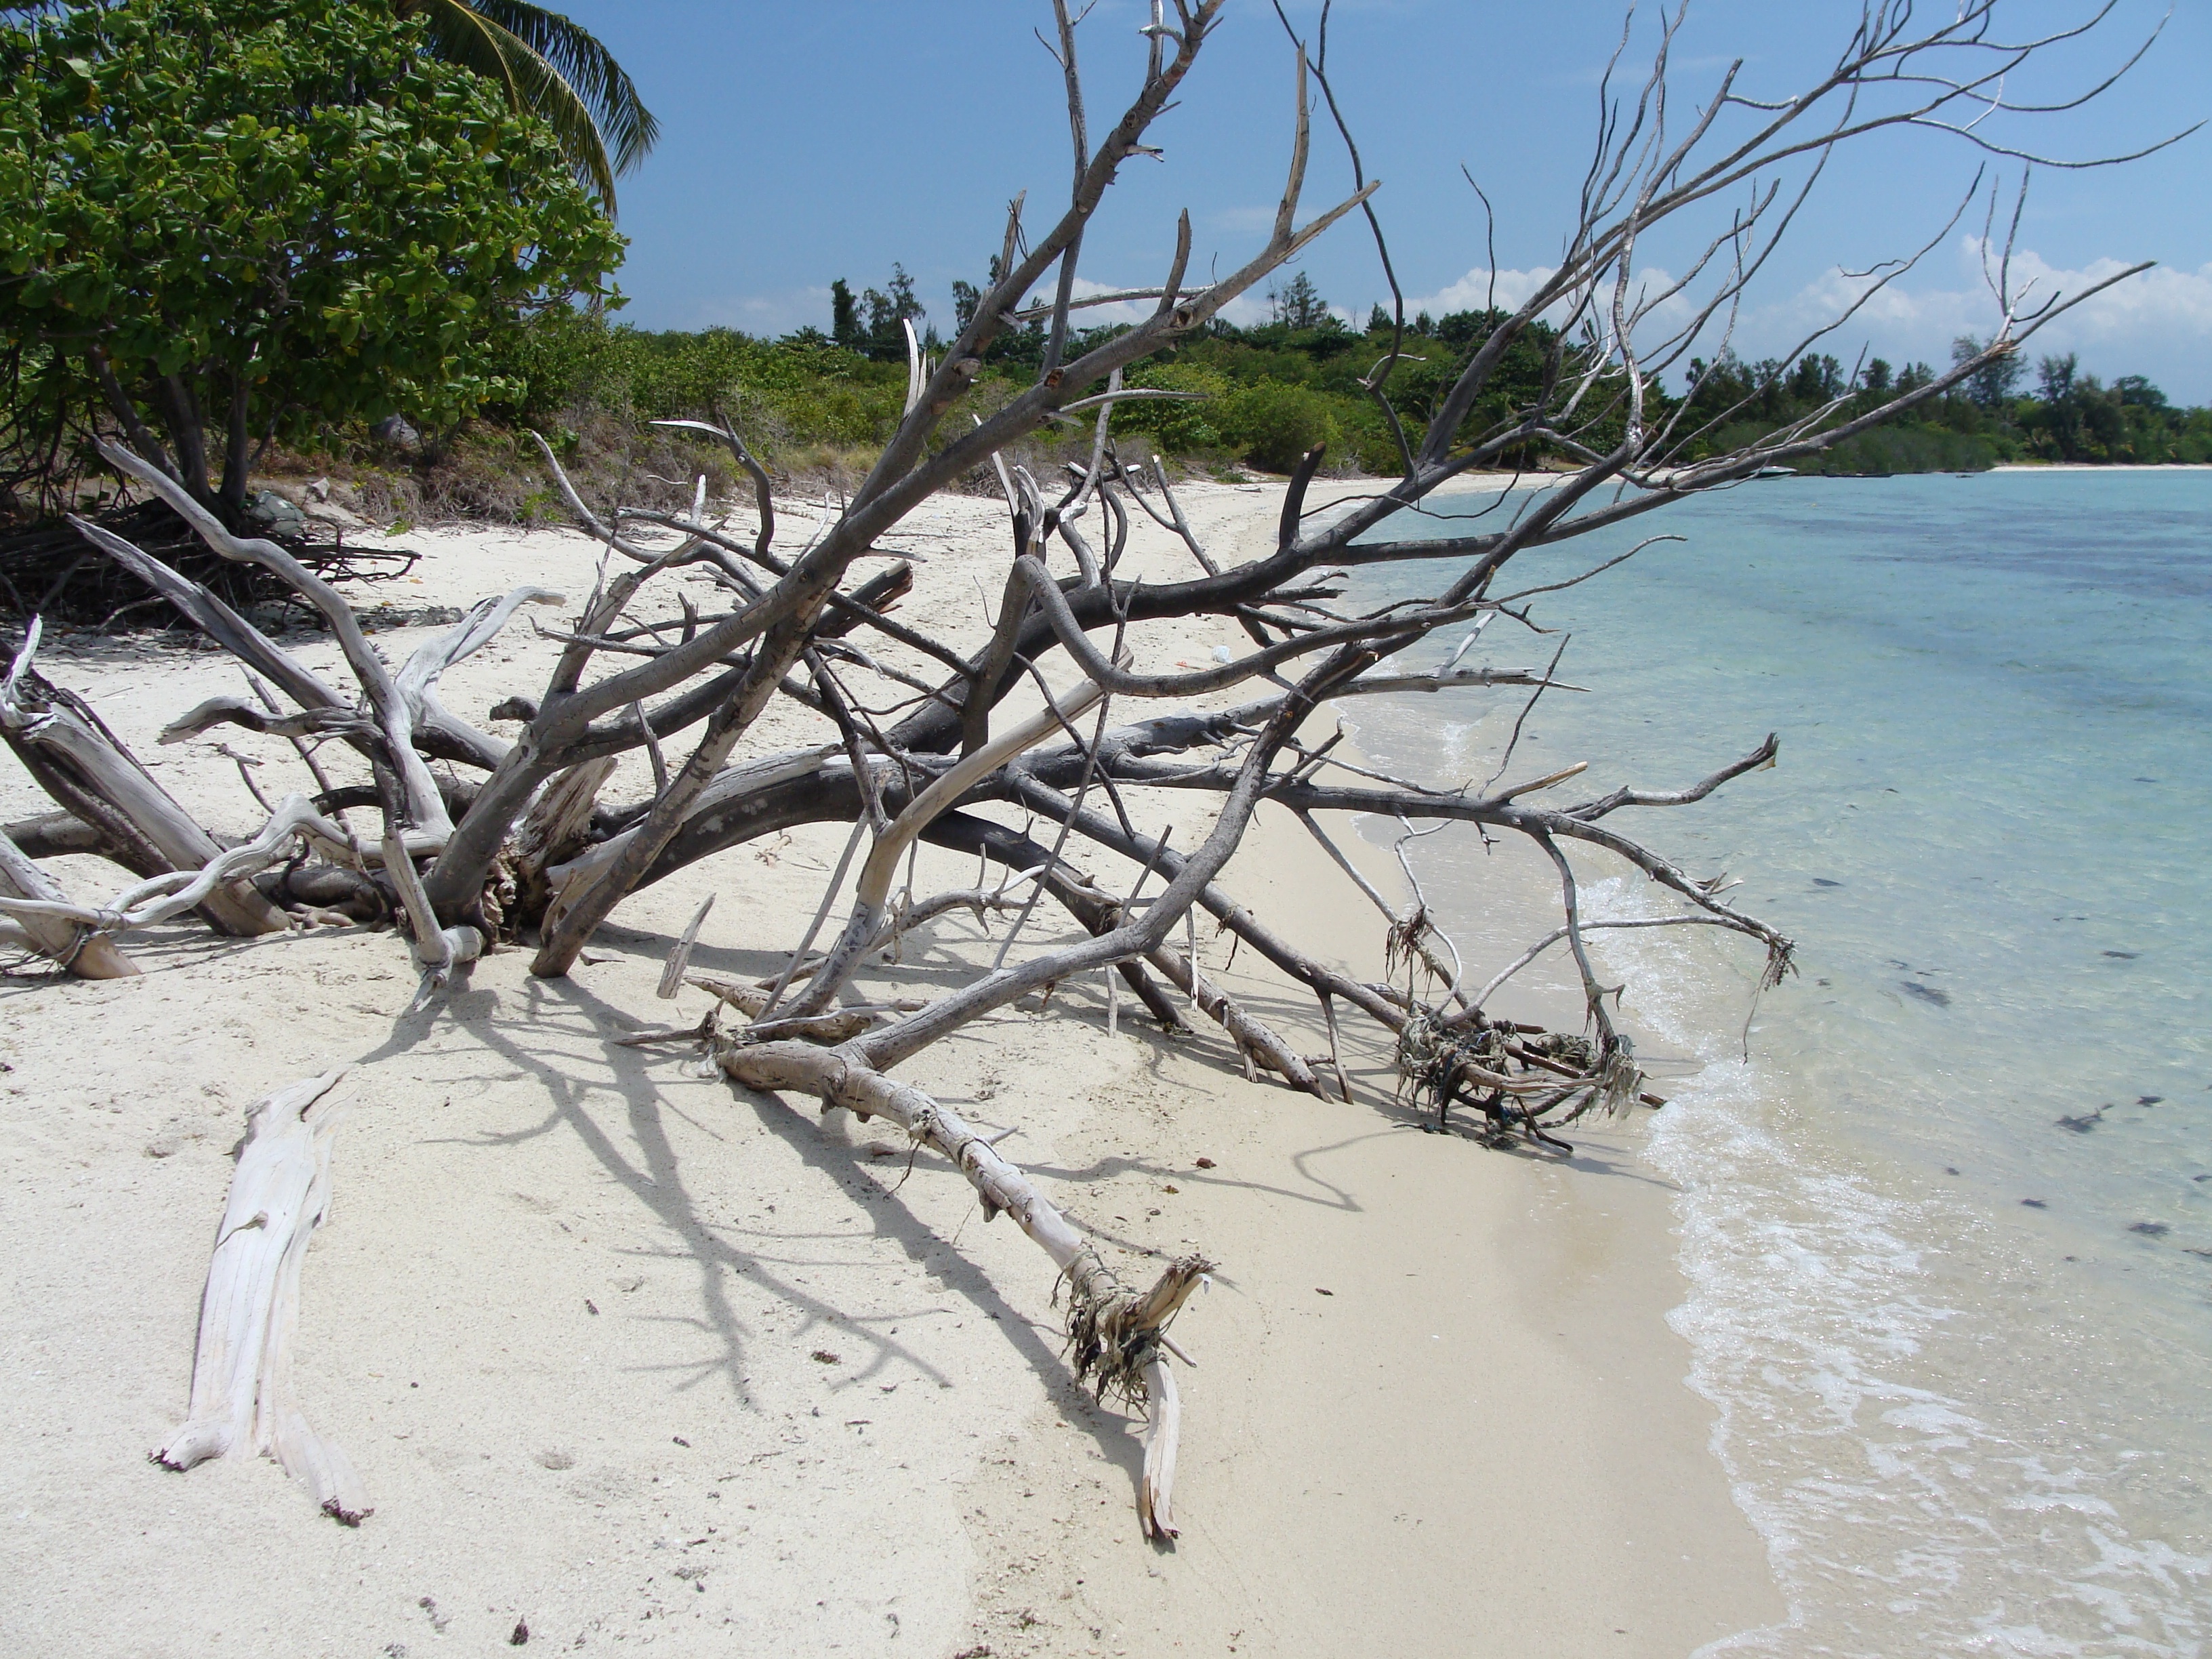
beach, sea, coast, tree, water, sand, branch, wind, weather, holiday, island, asia, thailand, palm trees, flotsam, southeast, koh samui